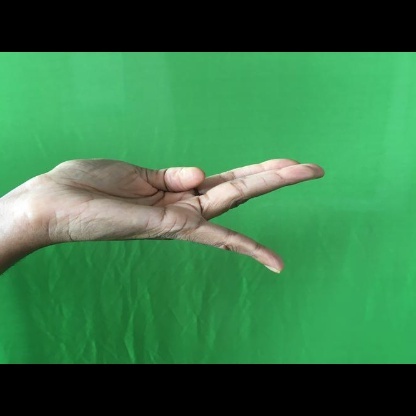
Mudra: Chaturam